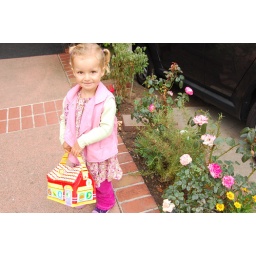
Just standing here by these flowers